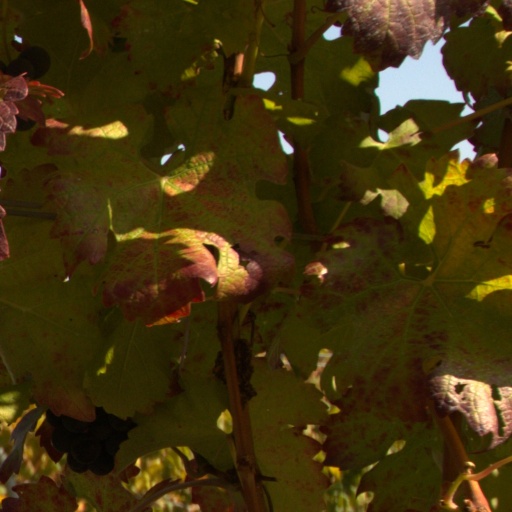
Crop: grape